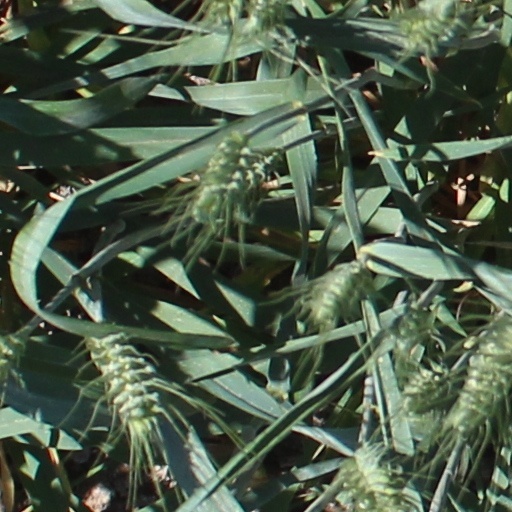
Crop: wheat